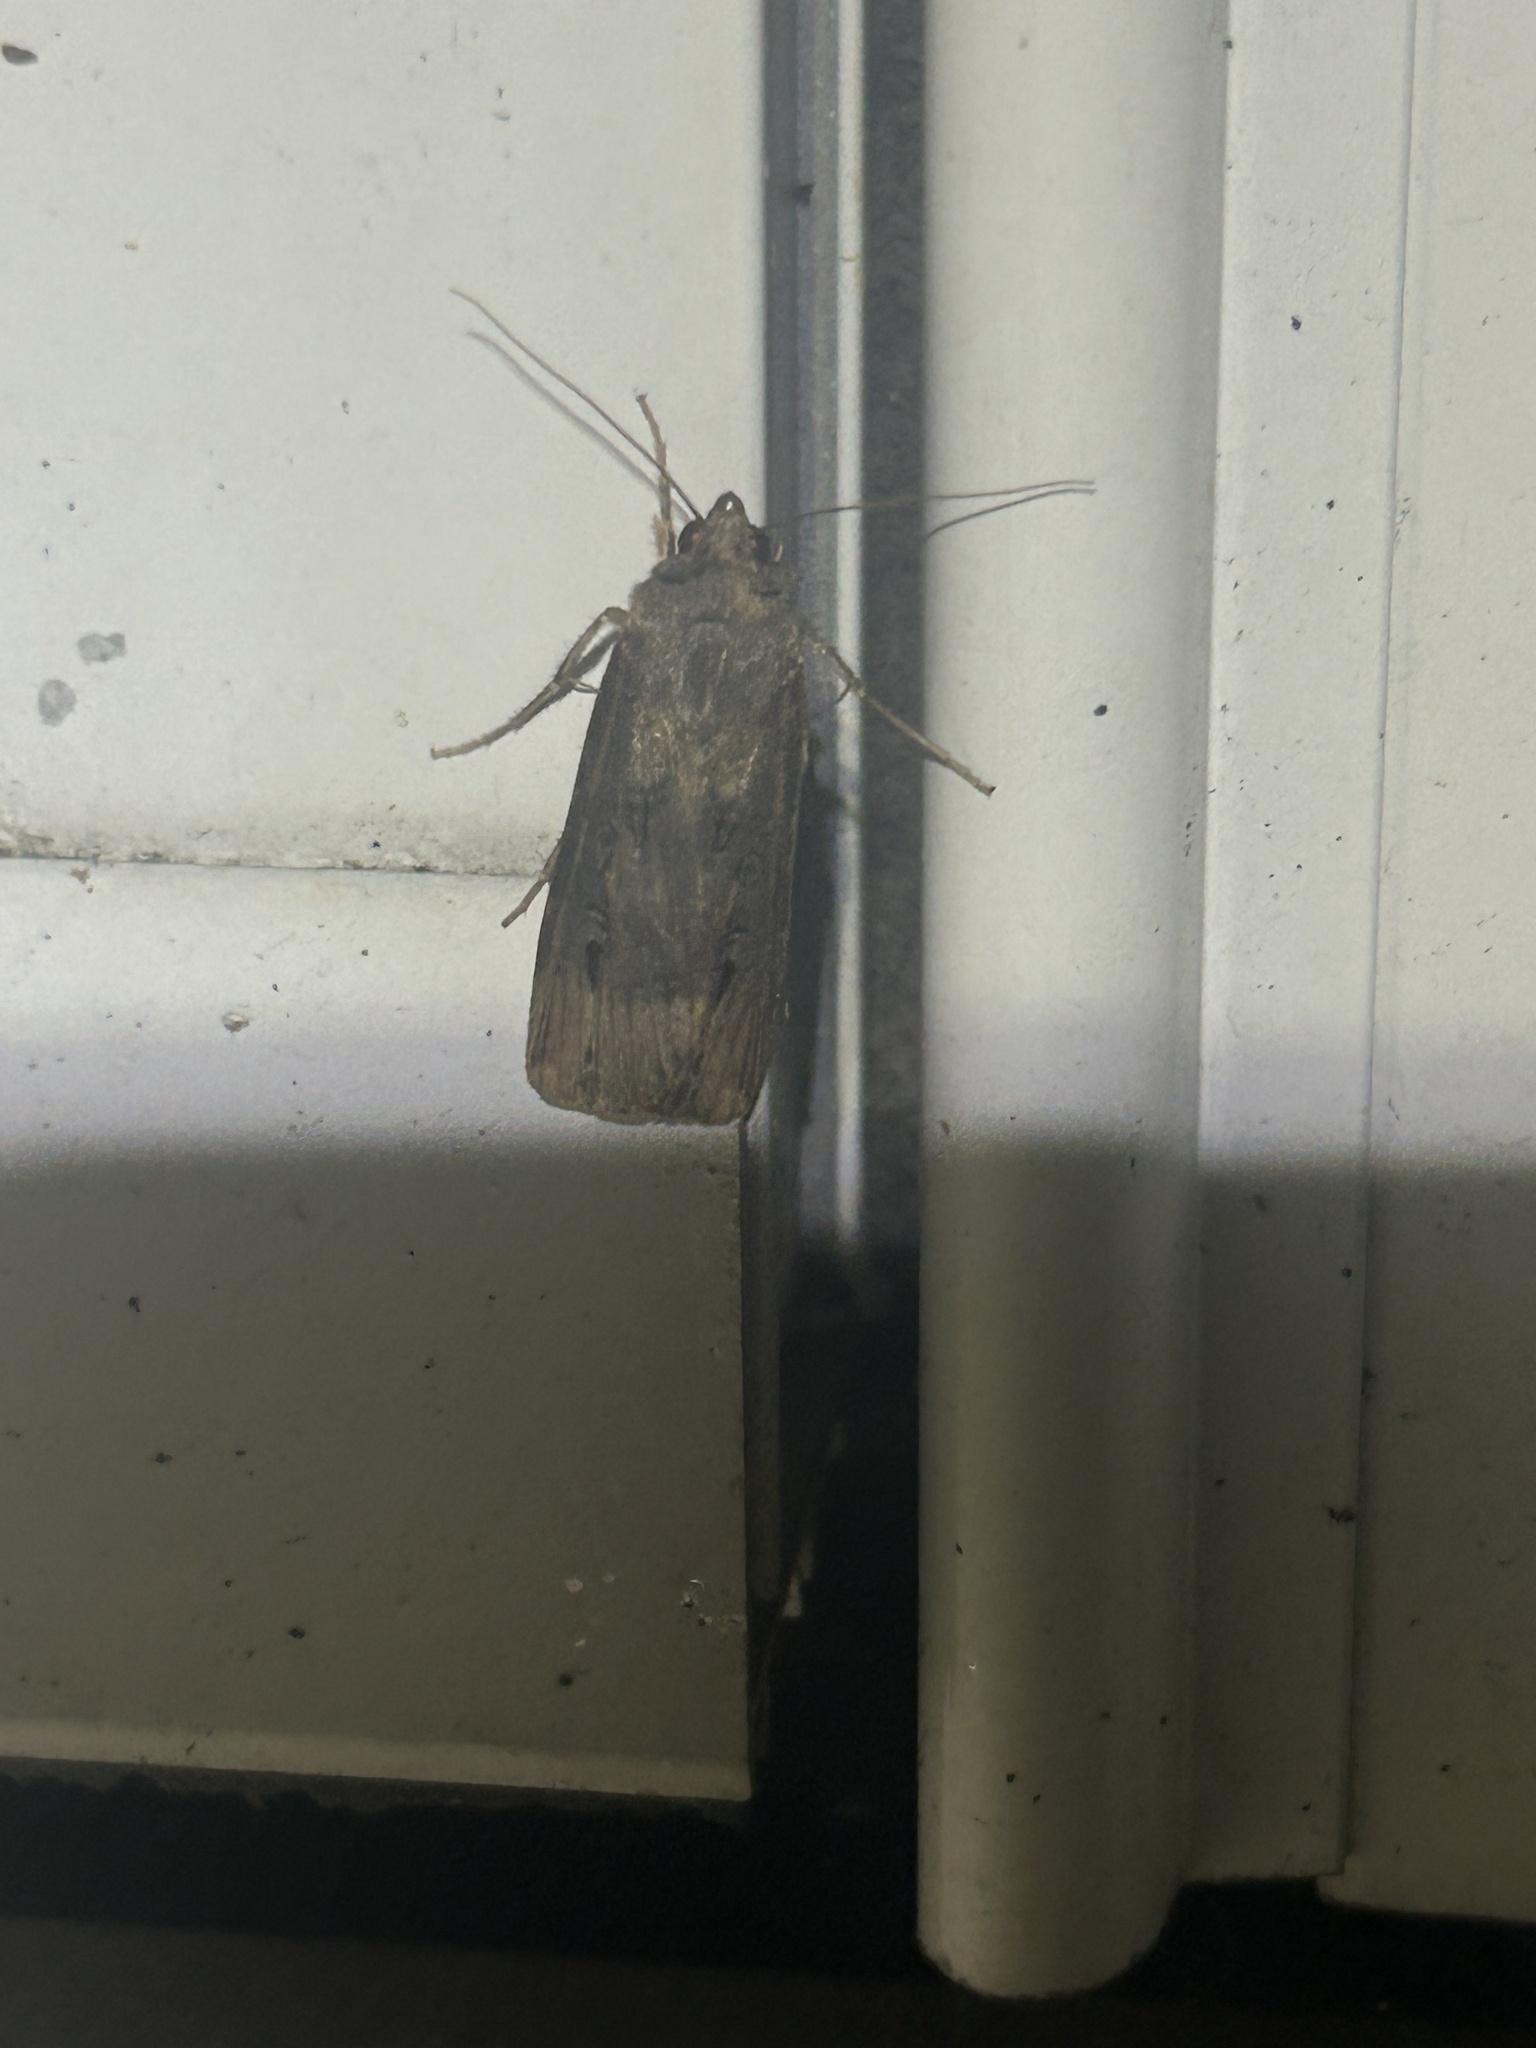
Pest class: cutworms